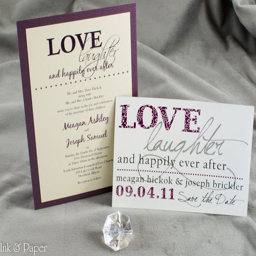
save the date magnet and wedding invitation by ink & paper invitations .